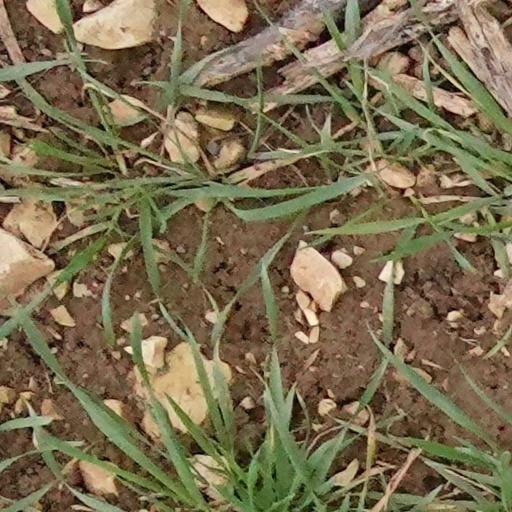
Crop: wheat